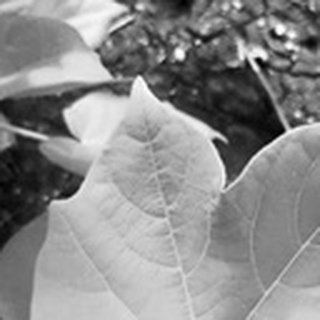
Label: healthy_cotton